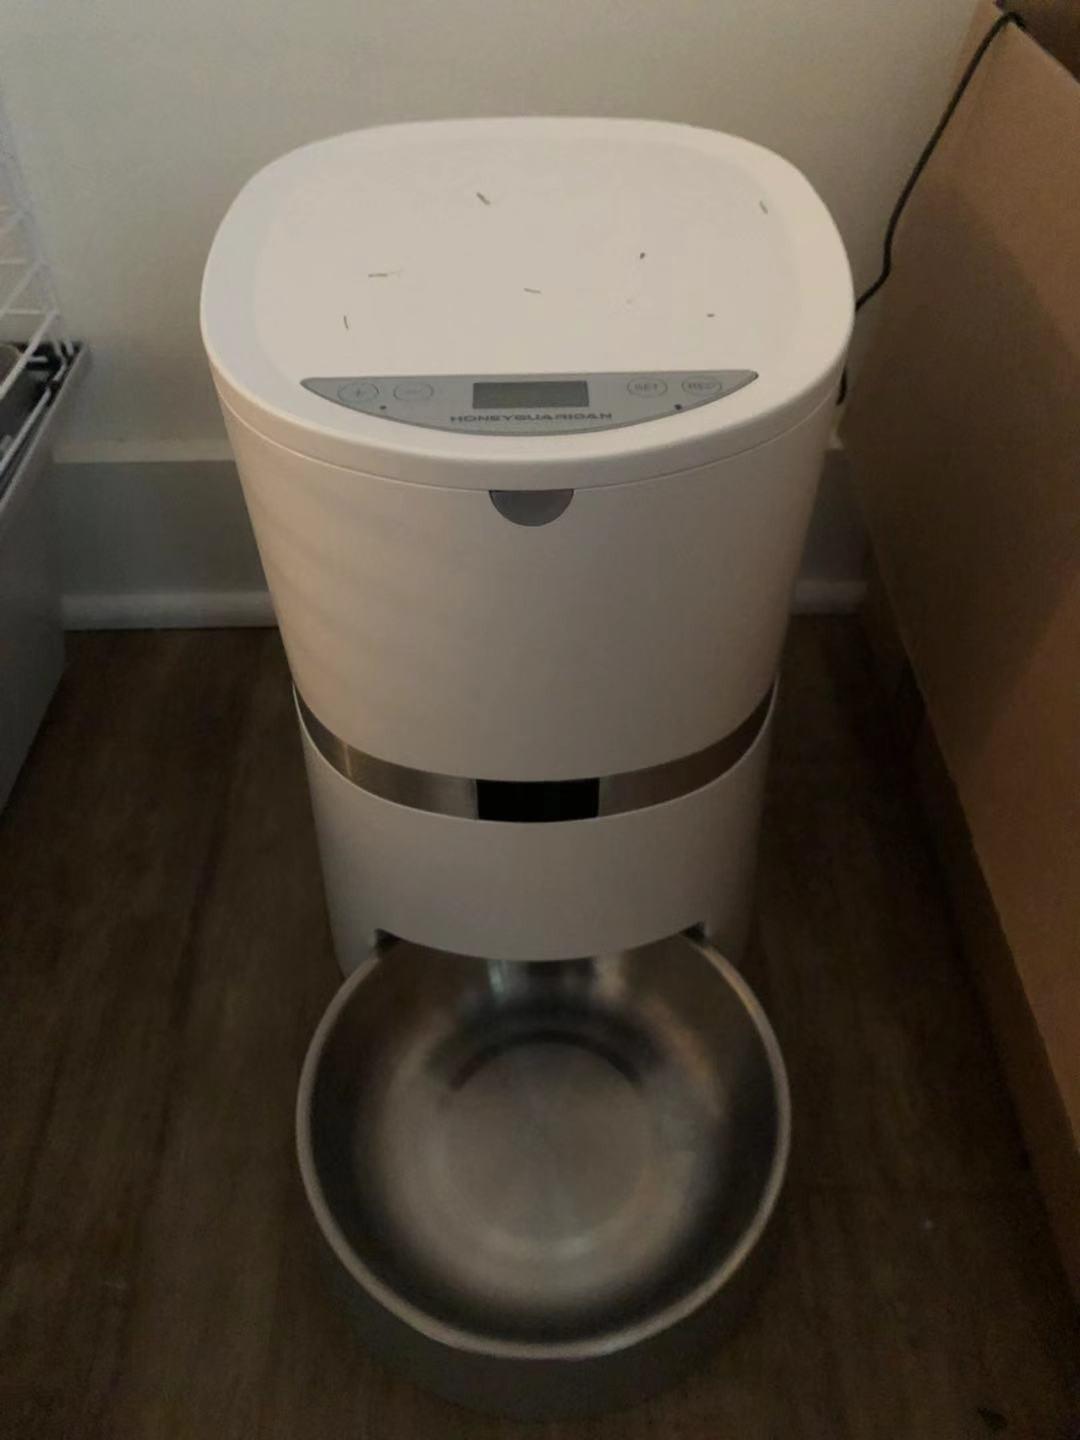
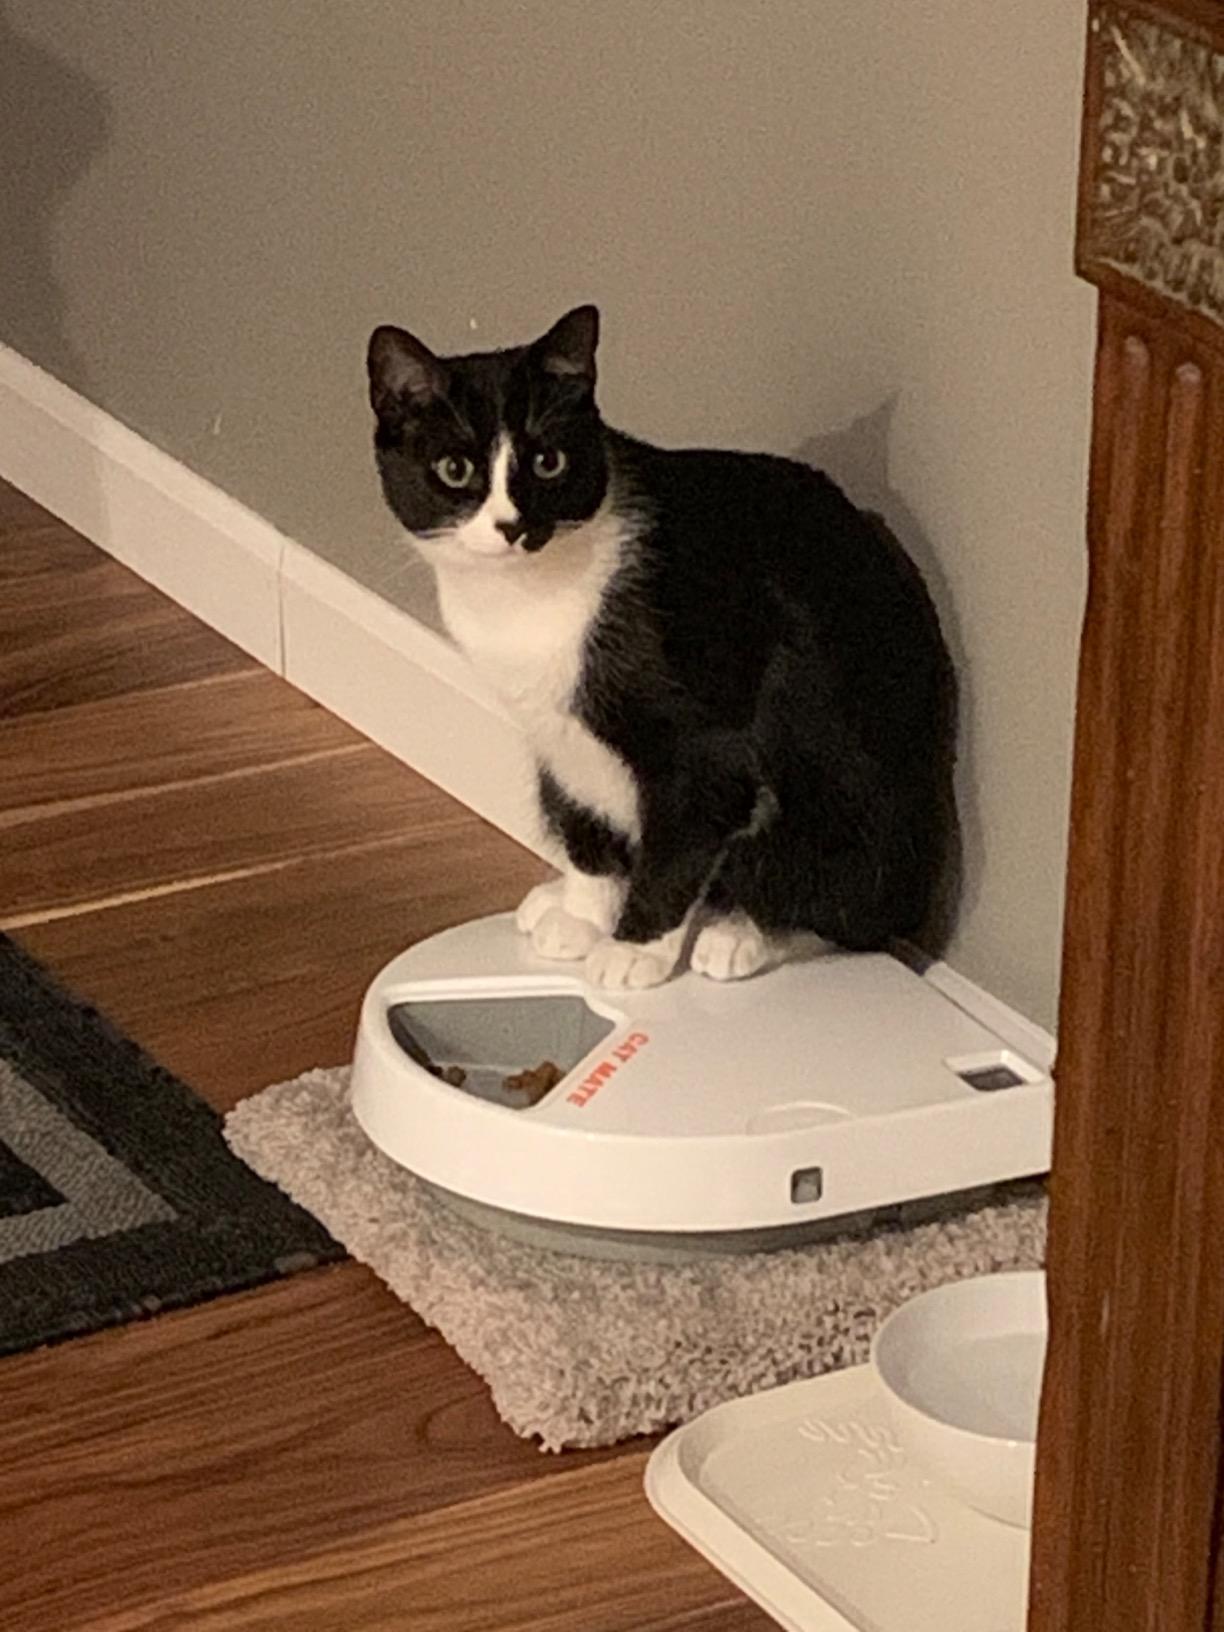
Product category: items_feeder
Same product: no